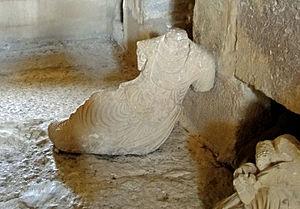
Une statue dans la tour funéraire d'Elahbel à Palmyre en Syrie
La Tour d'Elahbel est une tour funéraire de quatre étages en grès située près de l'ancienne cité de Palmyre en Syrie. La tour est l'une des constructions situées à l'extérieur des murs de Palmyre, dans zone appelée la Vallée des tombeaux. Cette tour est particulièrement importante dans l'histoire du textile. En effet, des fragments d'anciens fils de soie chinoise, datés du Iᵉʳ siècle, sont découverts dans des tombes de la tour.